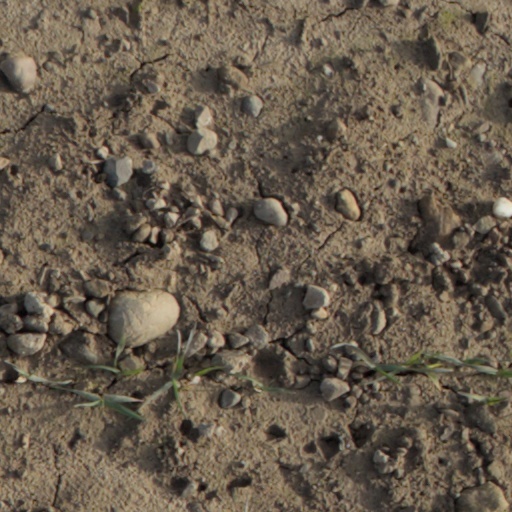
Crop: wheat